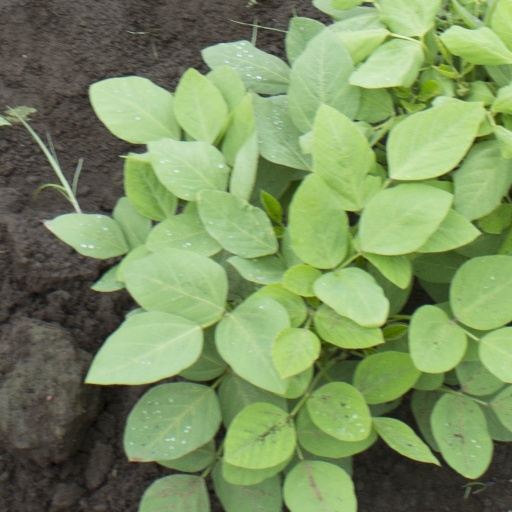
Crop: soybean